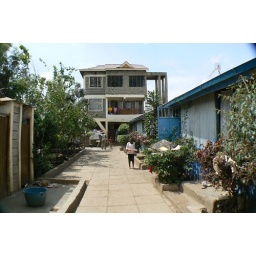
Kids live in house on right, building at end houses kitchen and Director